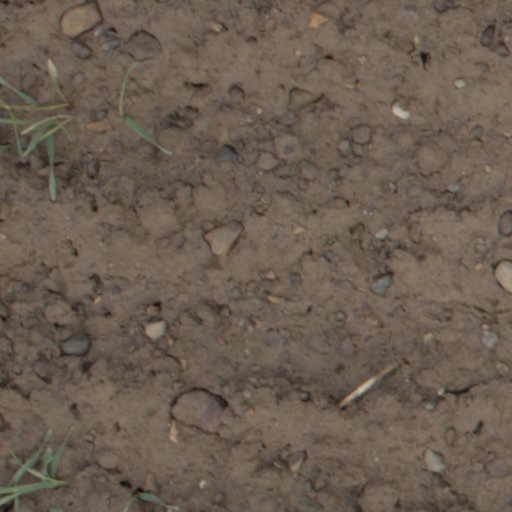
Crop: wheat